List of The Walking Dead (TV series) characters

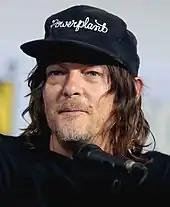
Norman Reedus

Glenn Rhee, portrayed by Steven Yeun, is a former pizza delivery boy from Atlanta who knows every shortcut in Atlanta. Glenn saves Rick's life at the beginning of the outbreak and helps him find his wife Lori and son Carl. As time goes by, Glenn becomes a very important member of the Hershel-inspired group as well as a supply courier in his experience of knowing the streets. While at the farm, he meets Hershel's daughter Maggie; the two fall in love and marry eventually with Hershel's blessing.